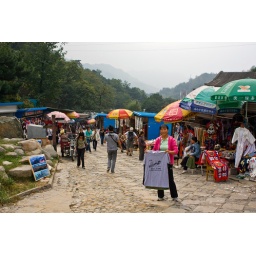
Endless Great Wall souvenirs on the street below the wall